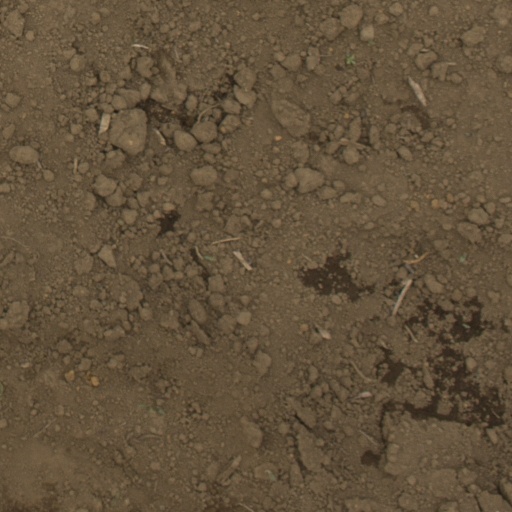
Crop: Jerusalem artichoke